The Forbidden Dance

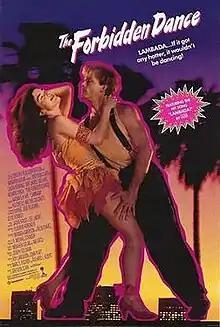
Theatrical release poster

The Forbidden Dance (also known by its full promotional title The Forbidden Dance is Lambada) is a 1990 American drama film starring former Miss USA Laura Harring in her first major acting role. It was produced by Menahem Golan's 21st Century Film Corporation as a quick attempt to capitalize on the brief but intense Lambada dance craze that had swept parts of the U.S. following the release of the song "Lambada" by the French-Brazilian pop group Kaoma.